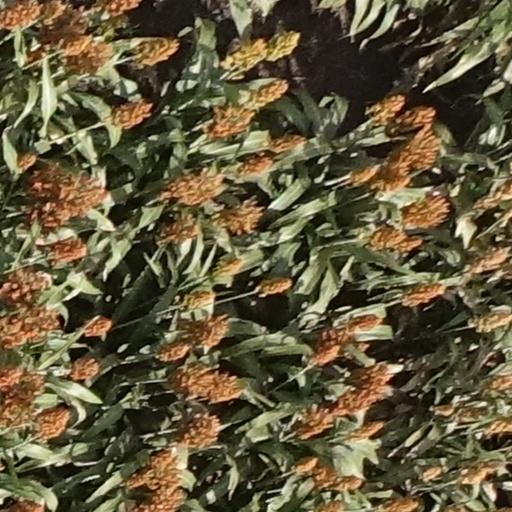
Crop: sorghum